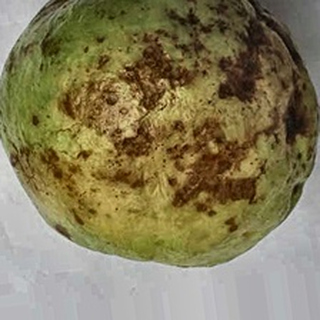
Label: guava_anthracnose